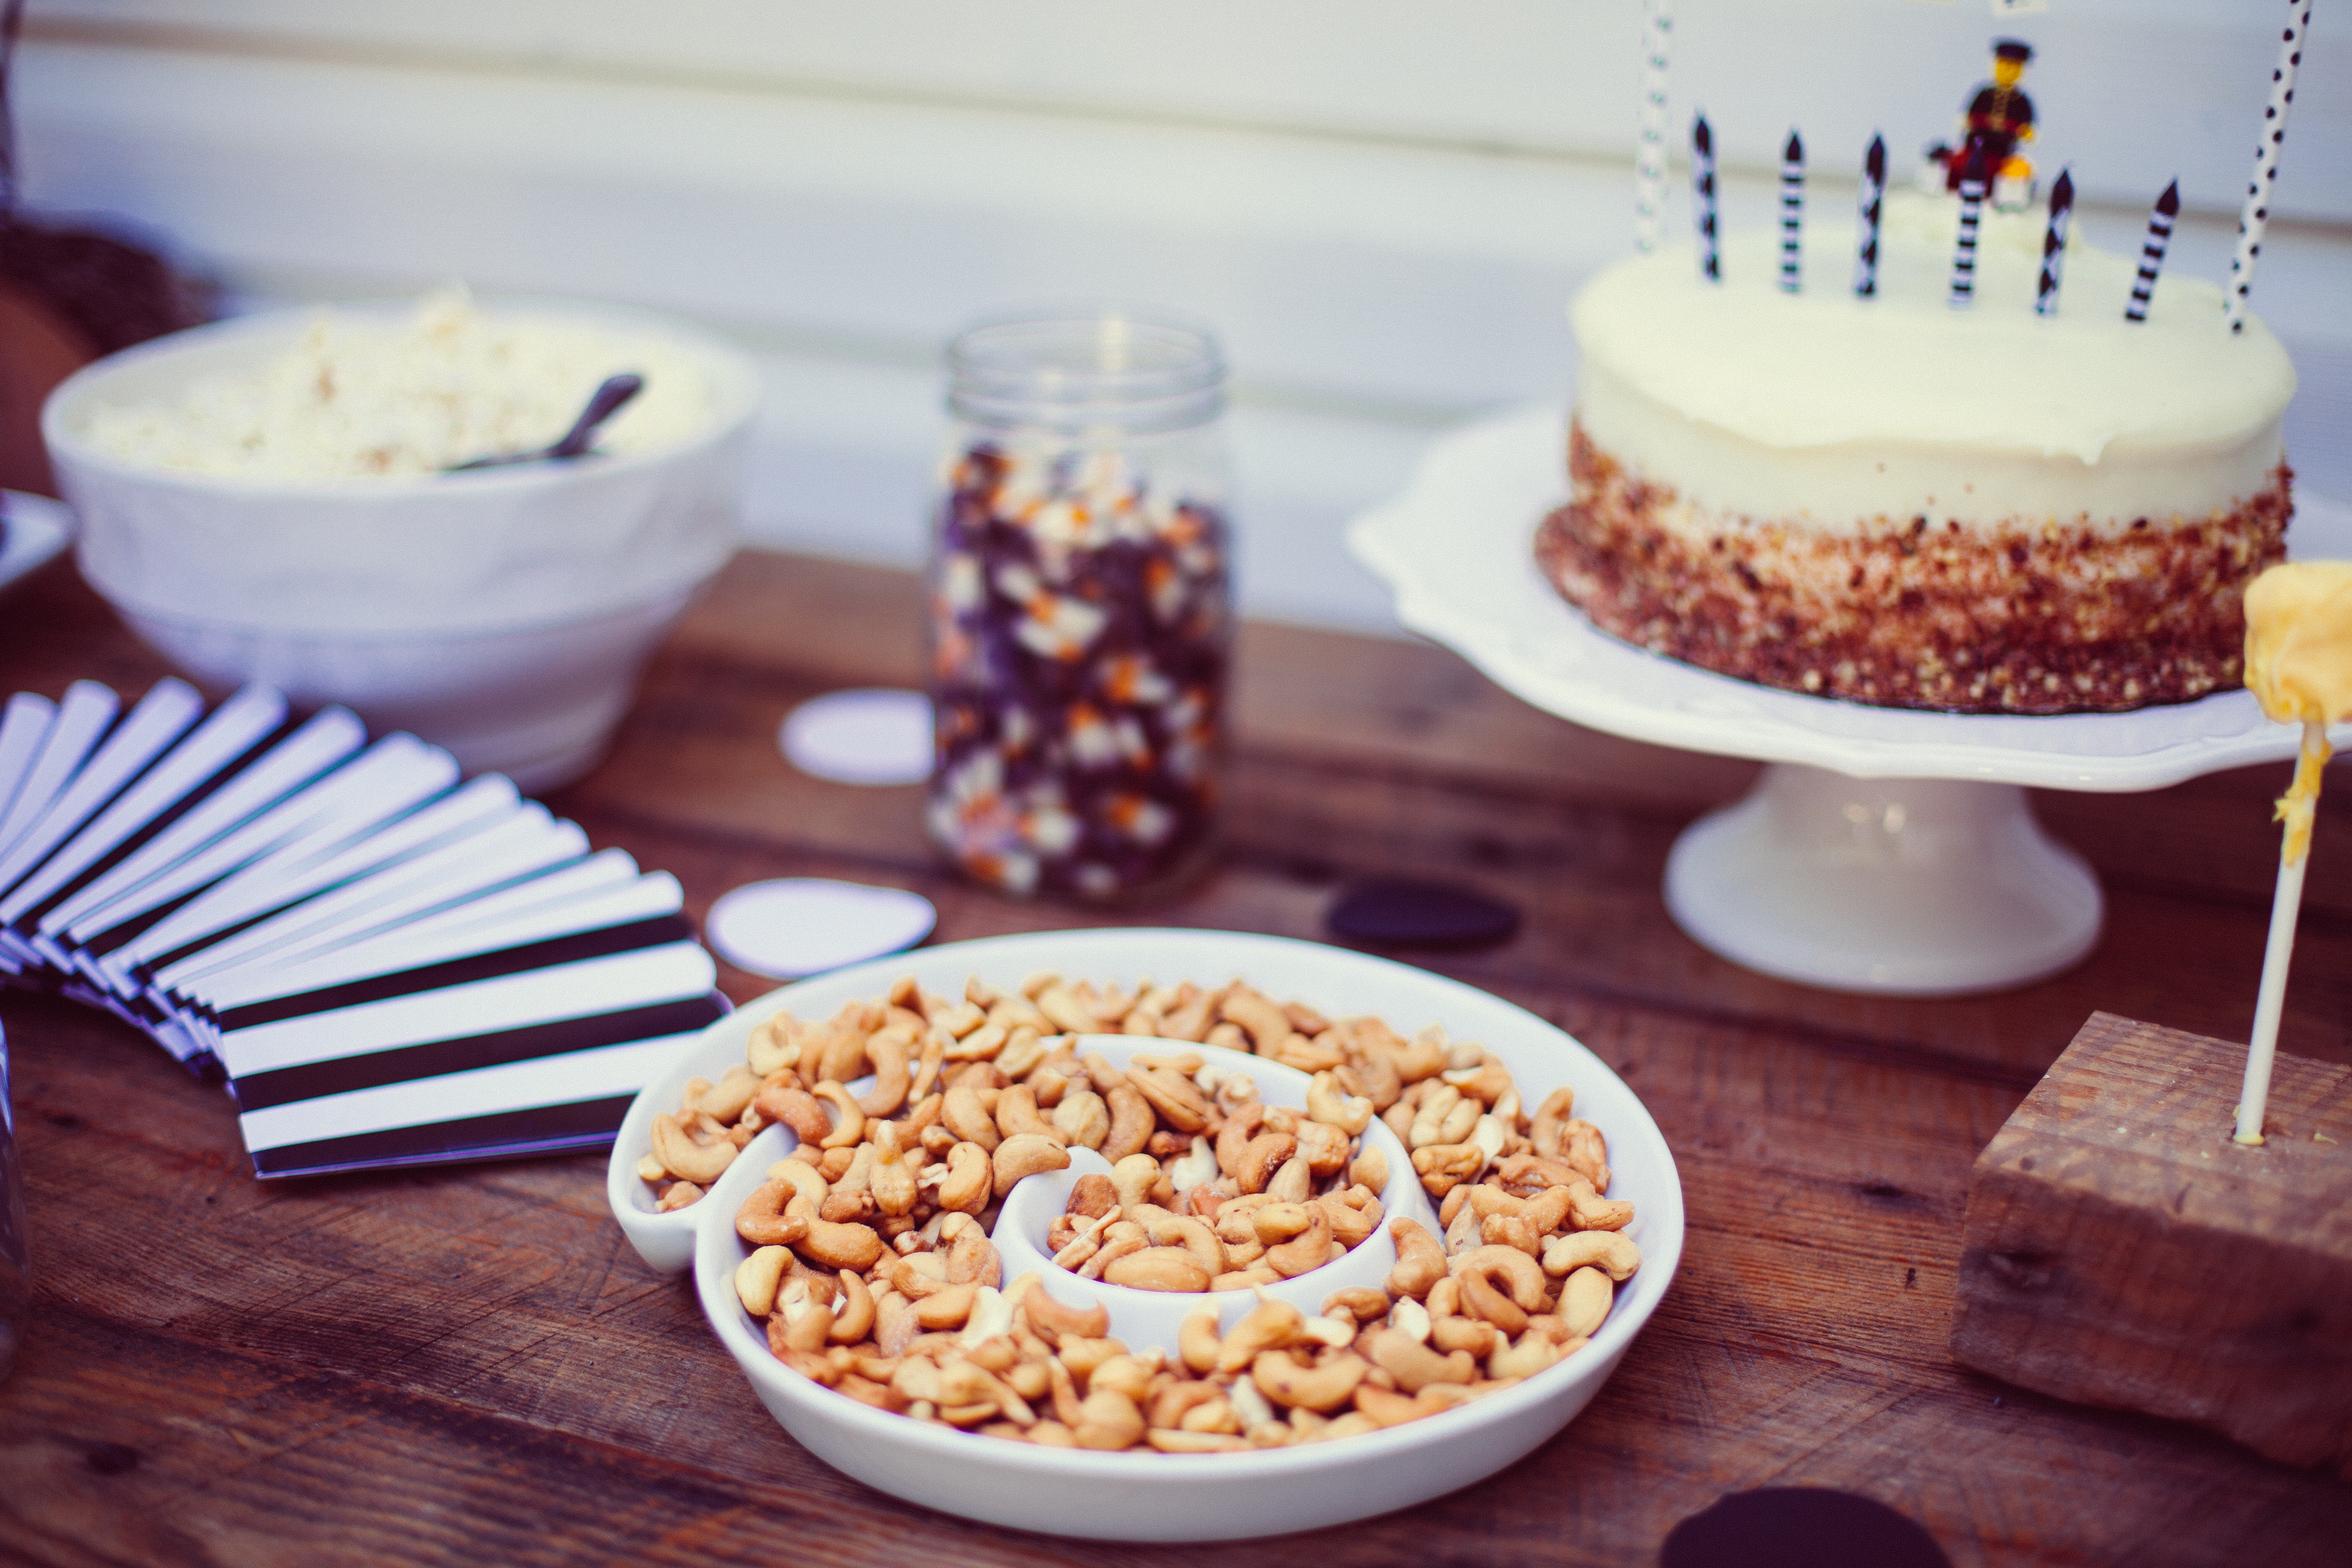
table, rustic, dish, meal, food, produce, breakfast, baking, snack, dessert, cake, buffet, nuts, icing, banquet, catering, flavor, snack food